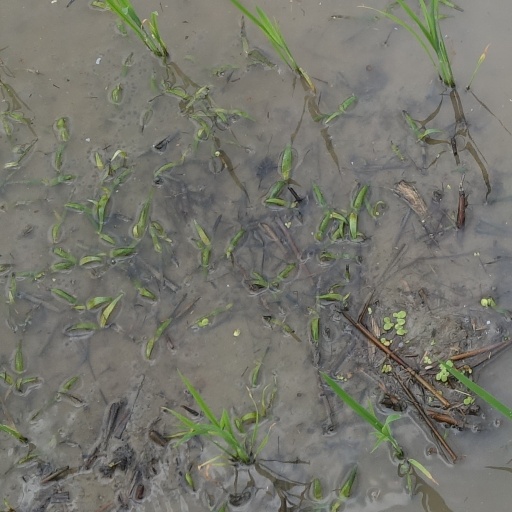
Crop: rice